Toyota Mark II

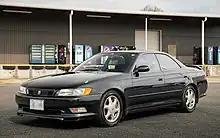

After 1992, the X80 series continued to be produced for taxi fleet vehicles until 1995, when the Comfort assumed taxi duties. The Comfort was released on 19 December 1995, as a fleet-oriented replacement for the X80 series Mark II in Hong Kong, Indonesia, Japan, Macau and Singapore. Based on the X80 chassis, the Comfort featured a new body design for increased interior space.